John Anderson Campus

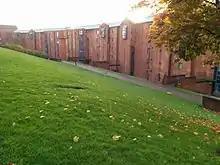
James Blyth Court

Murray Hall is located at 75 Collins Street, Glasgow G4 0NG. This is the only residence in the Campus Village which is not divided into flats. Instead, 70 students have their own study bedrooms with wash-hand basins and share a large kitchen/living/dining room plus showers and WC facilities located on each floor. There are TVs on the 2nd and 4th floors. The rent for this residence includes heating/lighting plus a cleaning service for the shared areas. The contract period last for 39 weeks from September to June. Murray Hall was named after Lord Murray of Newhaven who was given an honorary degree in 1973. His full name is Keith Anderson Hope Murray, Baron Murray of Newhaven KCB. Murray was a British academic and Rector of Lincoln College, Oxford. He became a Research Officer for the AERI, a post he held until 1944. In 1937, however, he was appointed a Fellow and Bursar of Lincoln College, Oxford, as well as being appointed by the University to Oxford City Council.